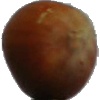
Label: Nut Forest 1